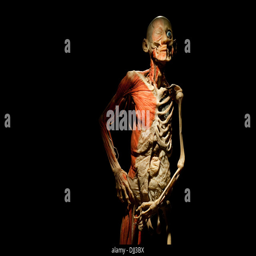
preserved human body dissected to display the internal organs .